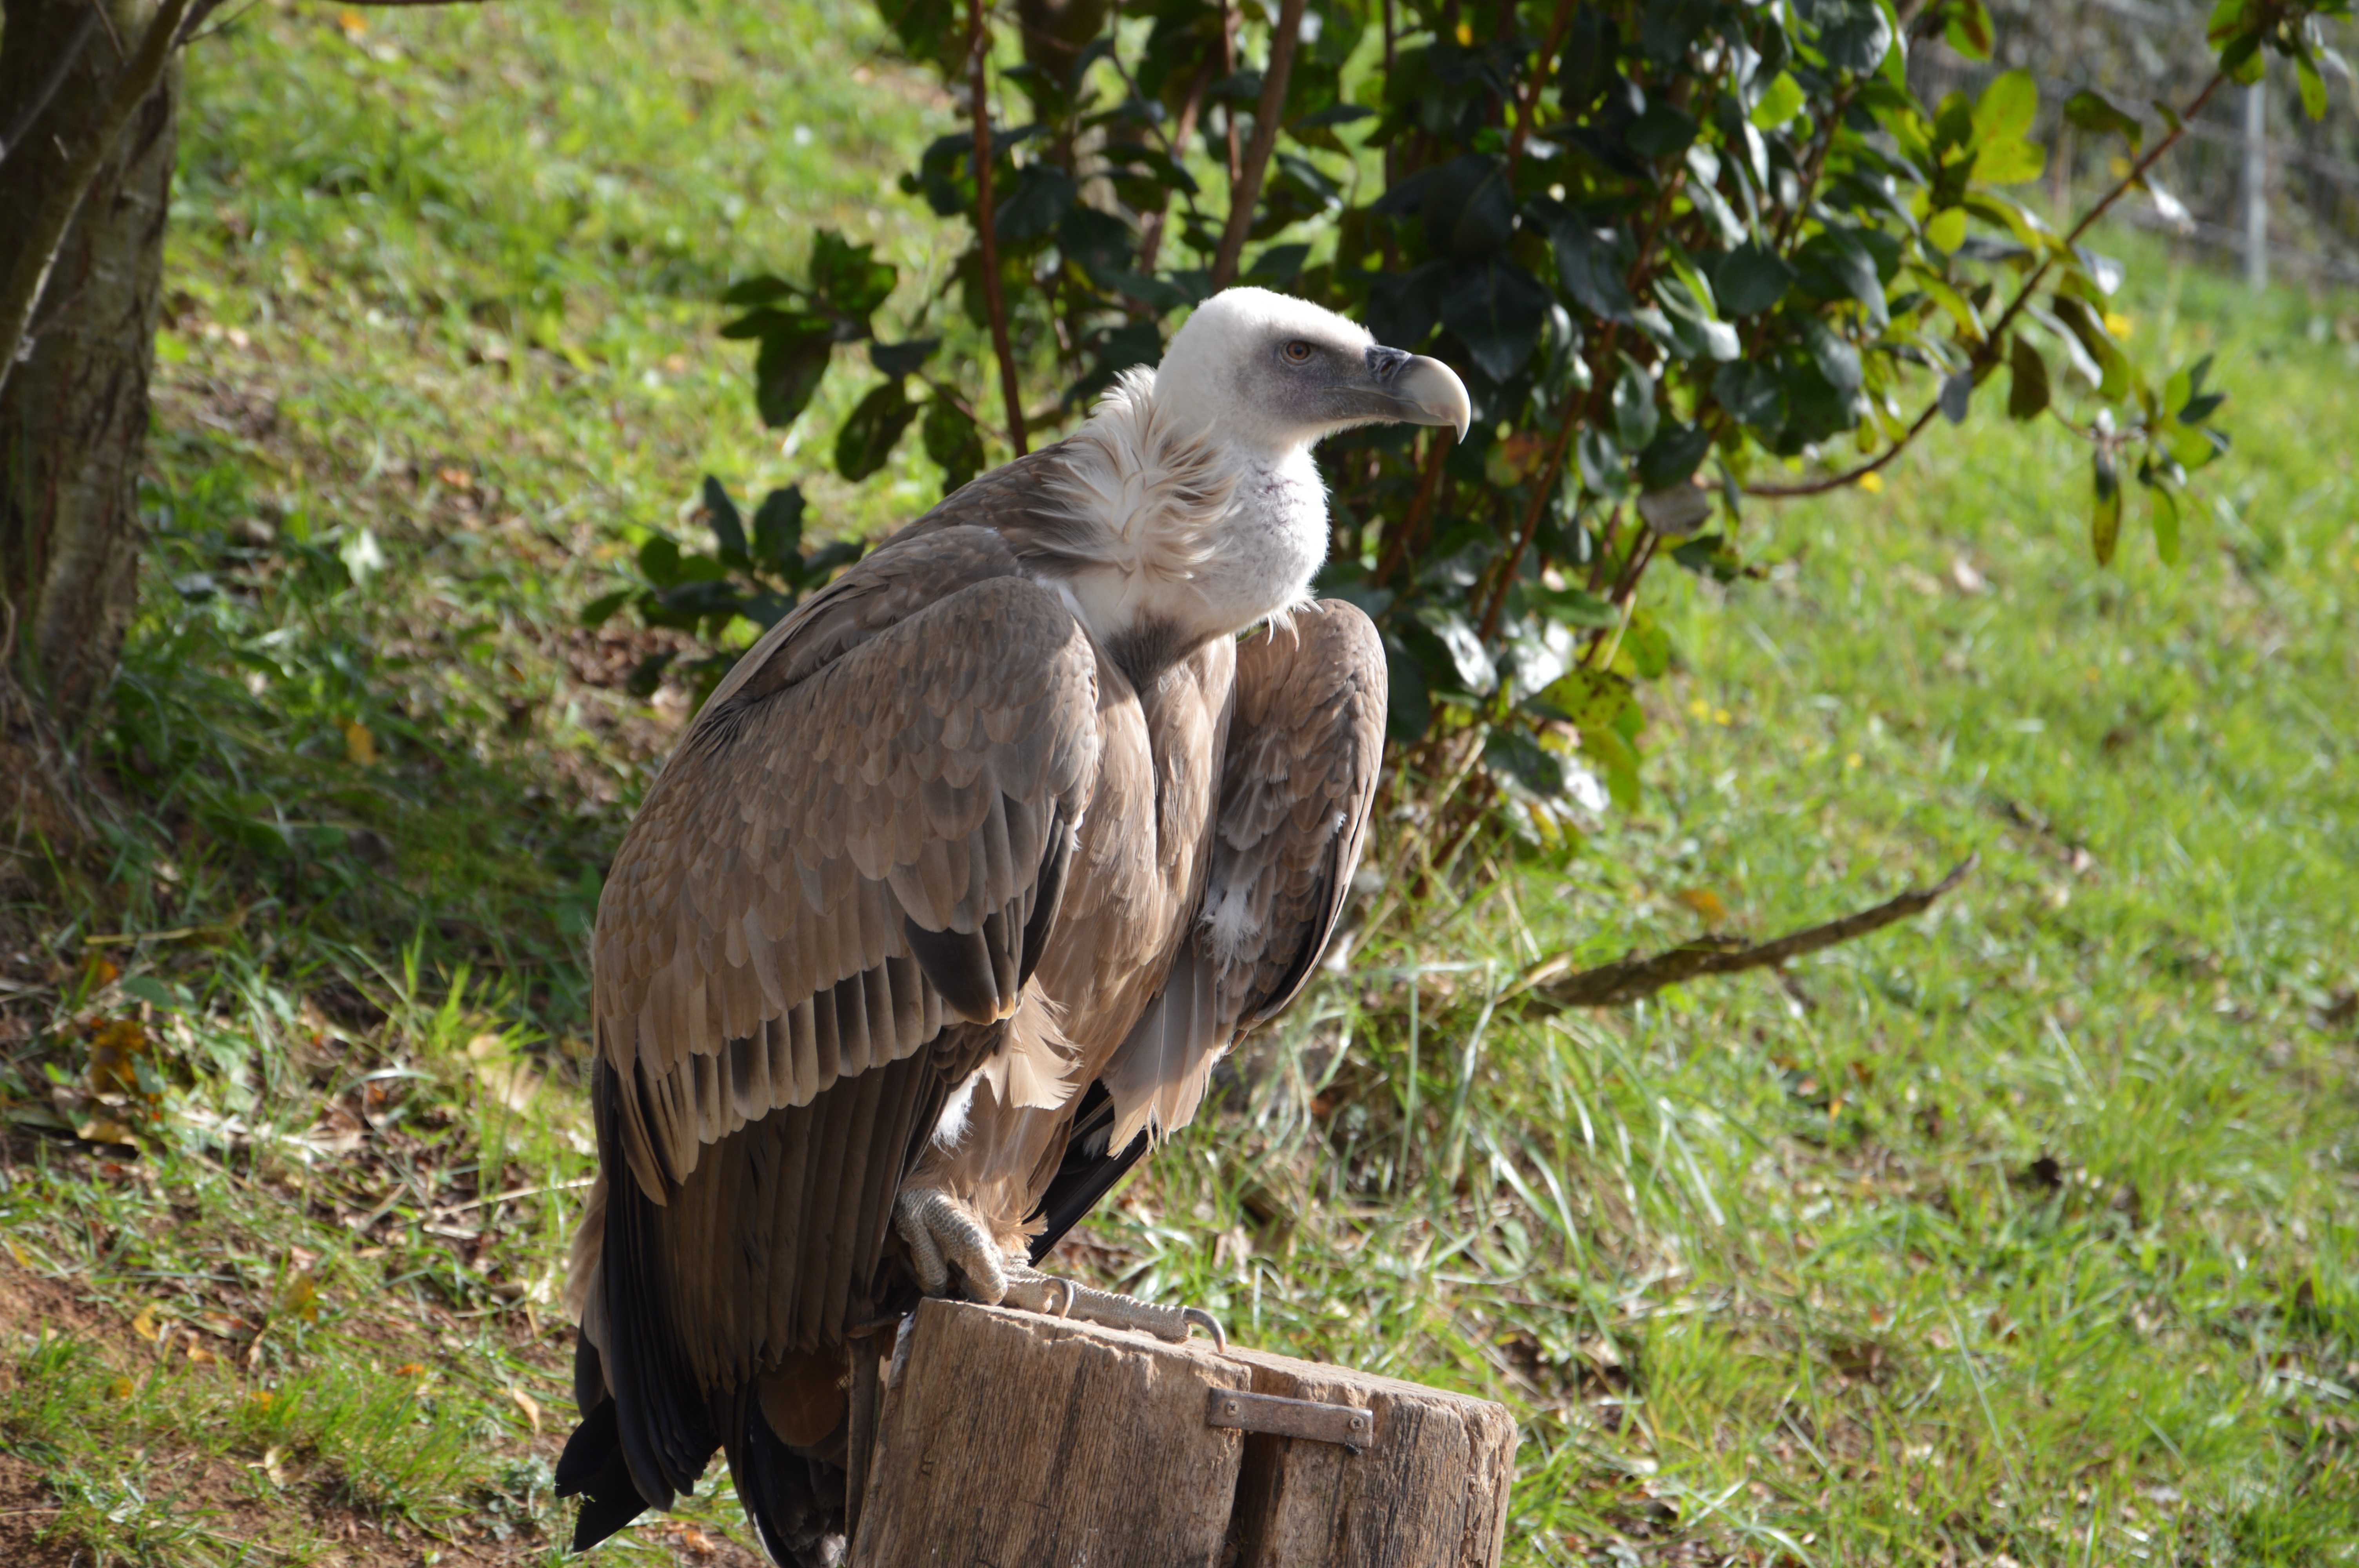
bird, wildlife, beak, eagle, predator, fauna, bird of prey, vertebrate, vulture, falcon, scavenger, griffon